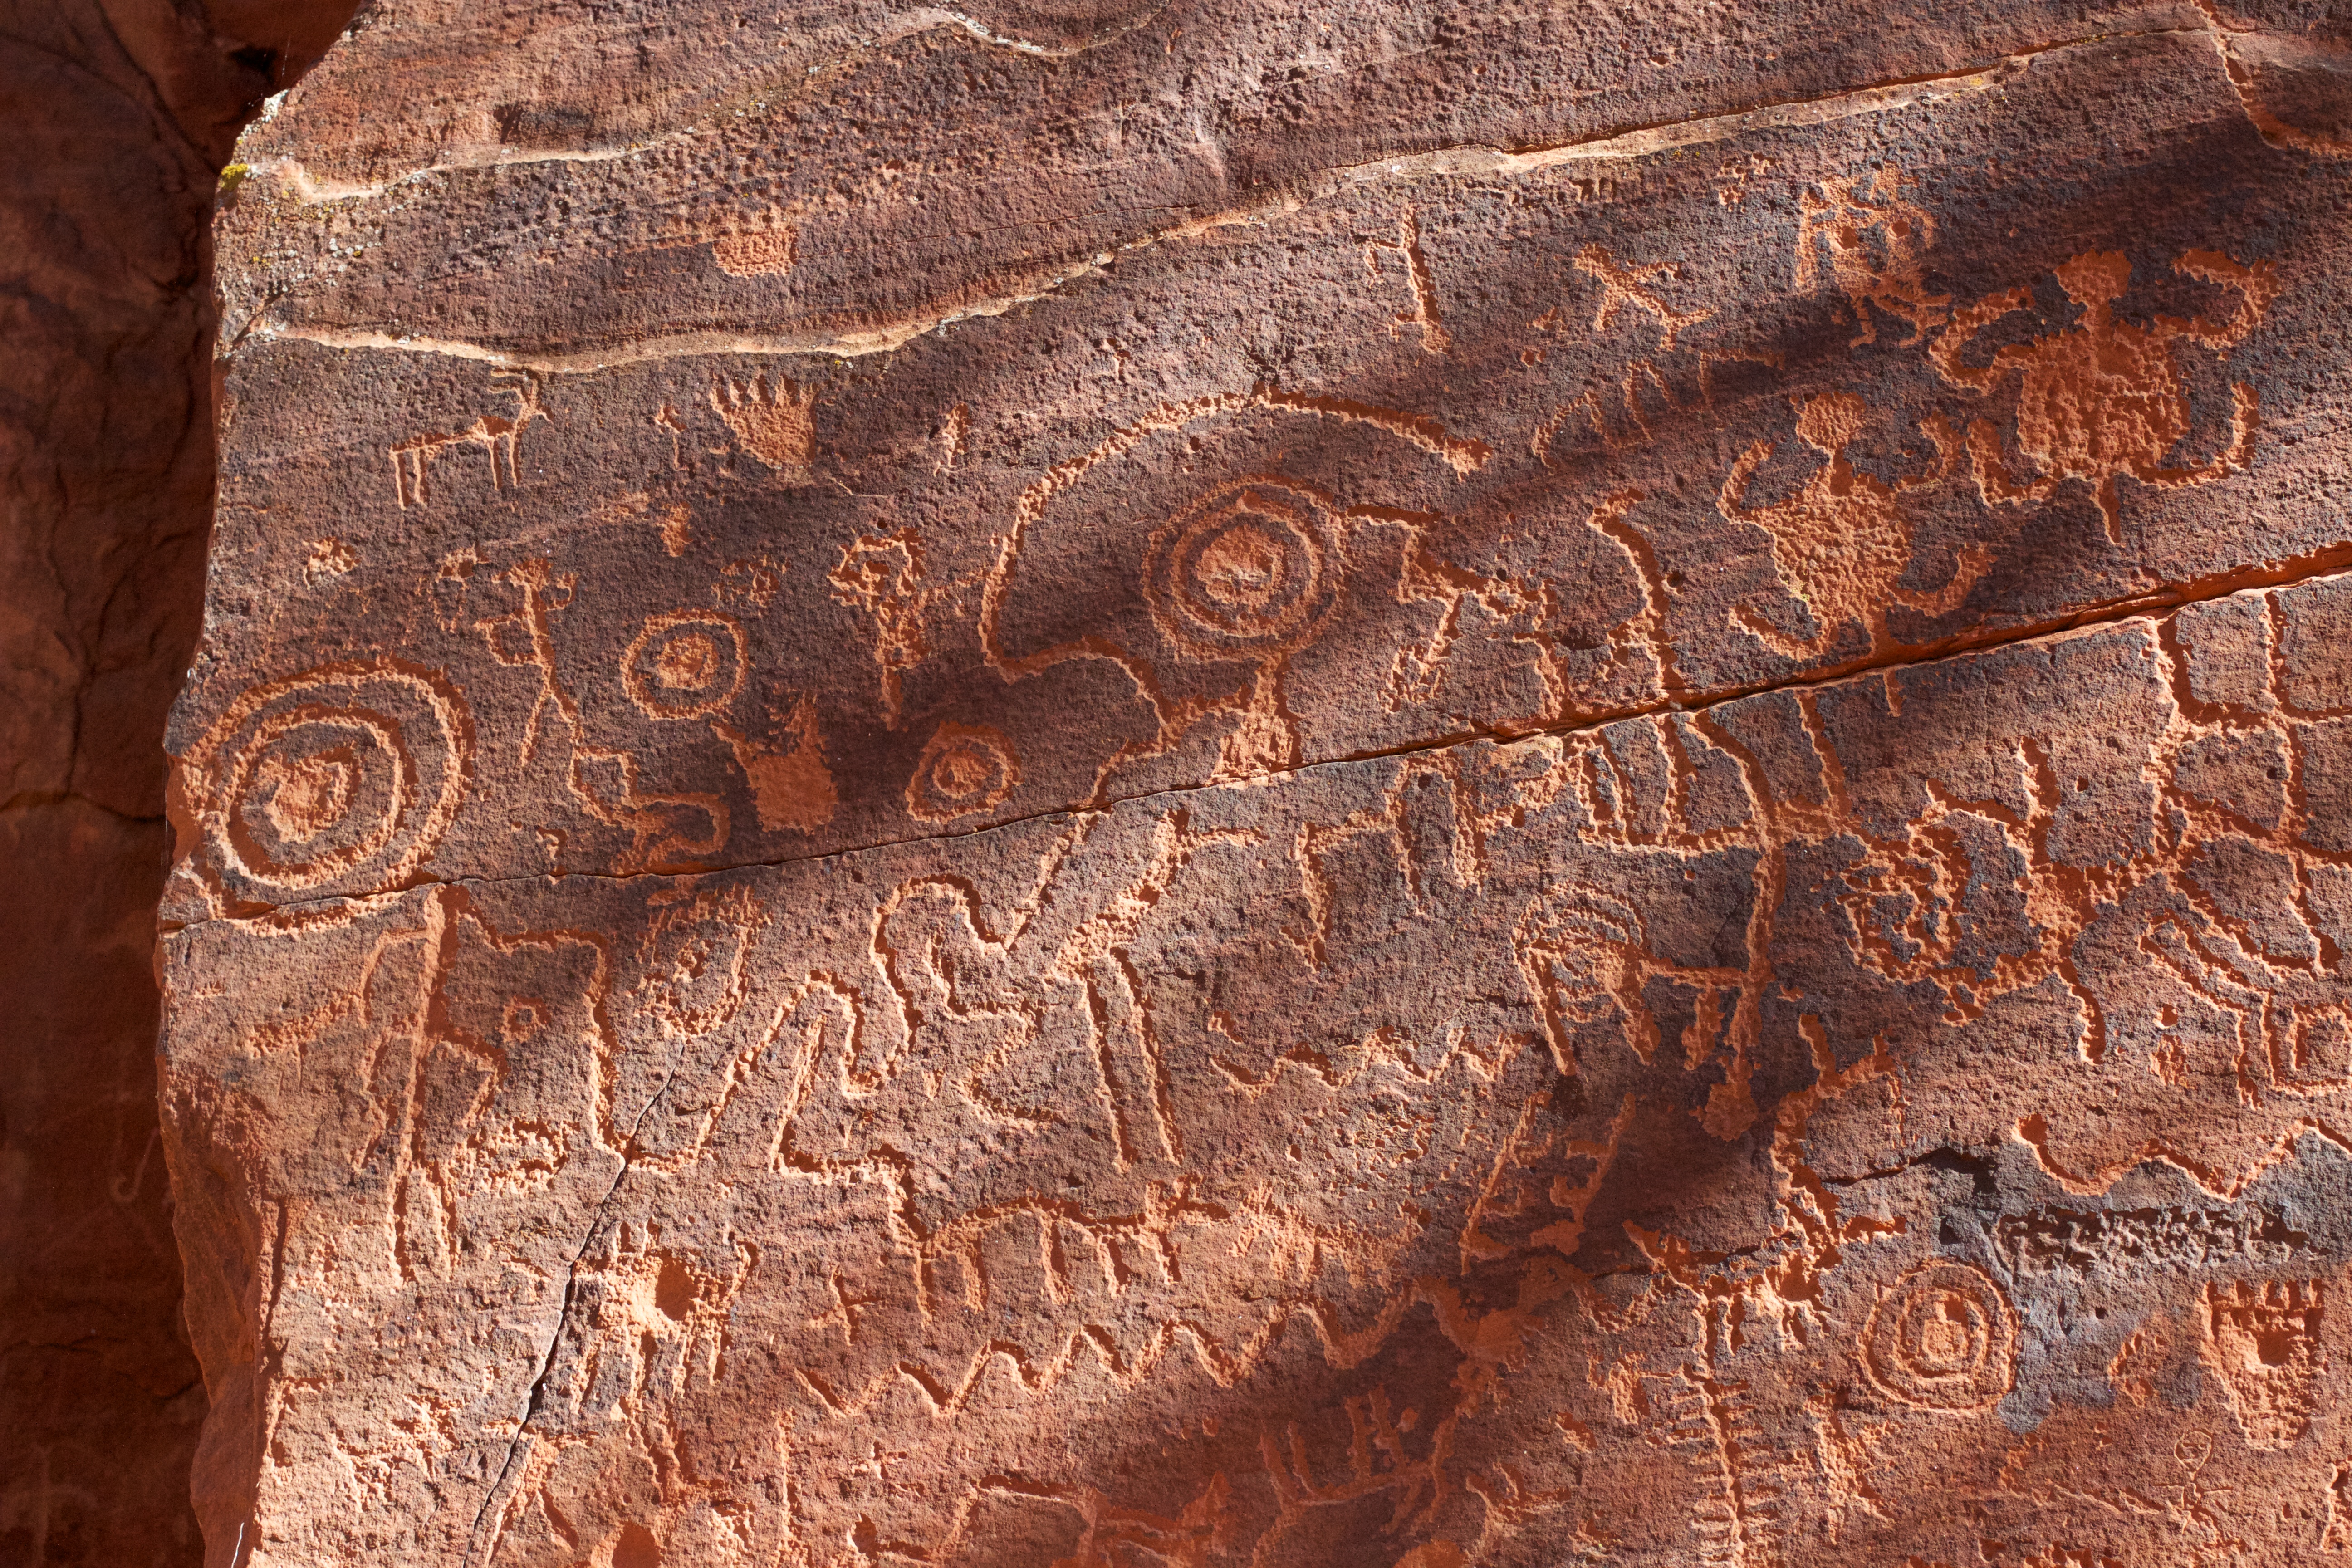
rock, wood, texture, brown, soil, terrain, material, close up, art, cool image, geology, temple, carving, relief, ancient history